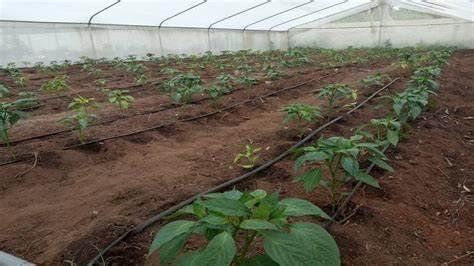
Sehemu ya shamba linalotumia mfumo wa nyumba ya kijani ikiwa imepandwa mazao kwa kufuata mistari huku mabomba meusi yamewekwa ndani ya shamba hilo ili kusafirisha maji kwa shughuli za umwagiliaji.